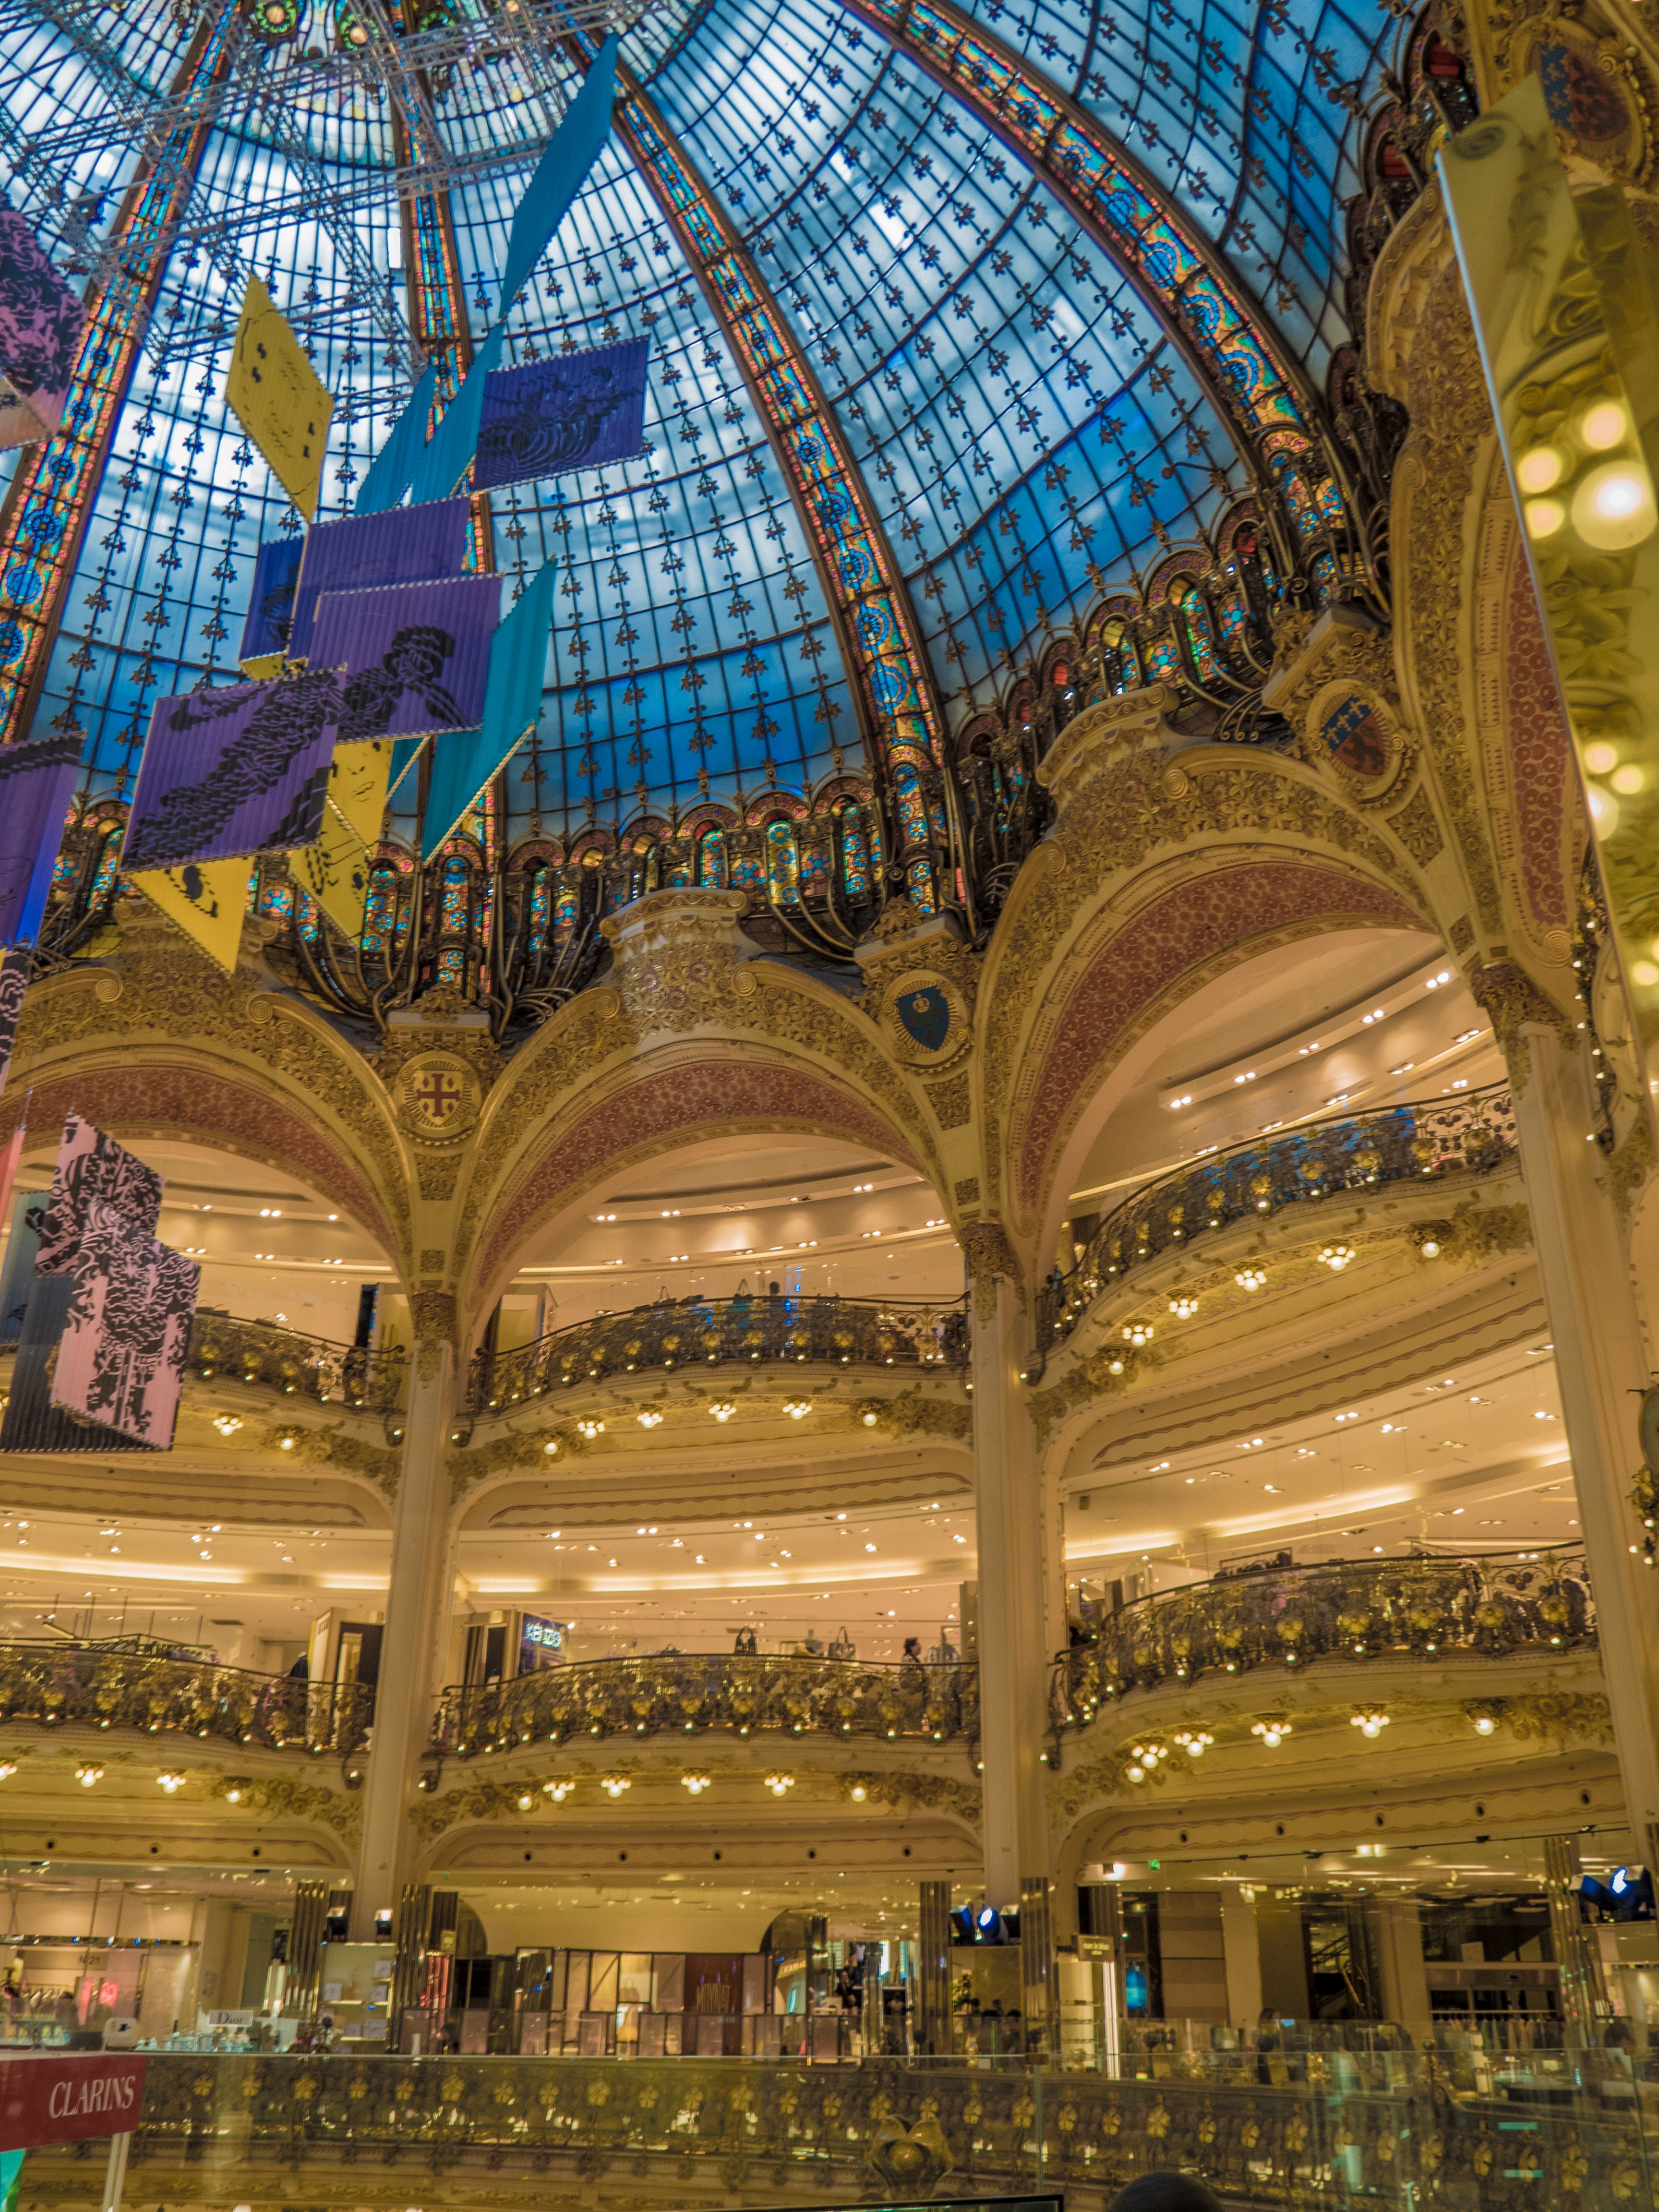
architecture, structure, glass, building, palace, ceiling, plaza, landmark, place of worship, mall, vault, dome, lafayette, shopping mall, galleries